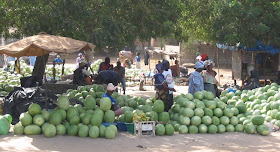
Gis naa ci ay nit ñu bari ñoo xam ne ñoo ngi nekk ci mbedd di jaay ay xaal. Xaal yi tamit dafa baree bari ci mbedd mi.